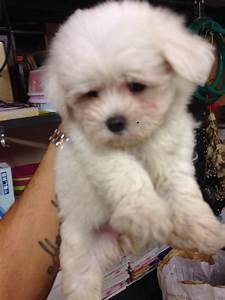
Label: dog